Elgin, South Africa

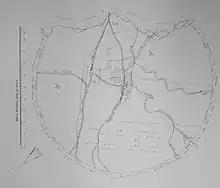

In the late 1800s, a locally-born child named ""Elgine Herold"" was killed by snakebite near the Palmiet River. Her distraught father named the area of land "Elgin" in his daughter's memory, with support from other locals.